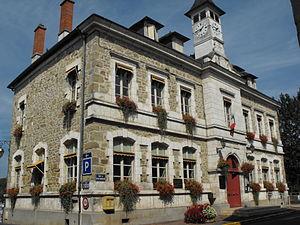
La mairie
Larche est une commune française située dans le département de la Corrèze, en région Nouvelle-Aquitaine.